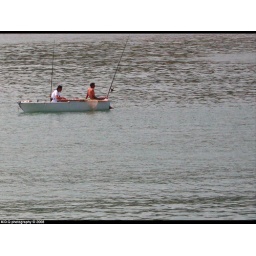
two men on the boat at noon time trying to catch fish in Turkey